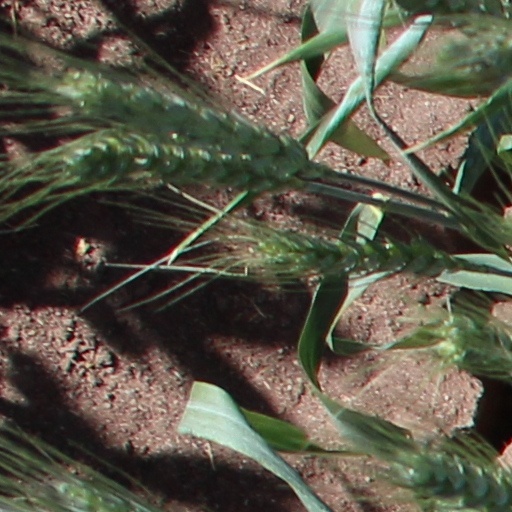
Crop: wheat